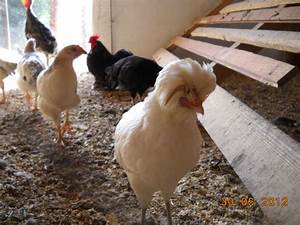
Label: chicken